Nuneaton Town F.C.

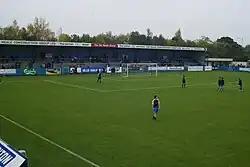
Liberty Way, Nuneaton

The ground share with Nuneaton Rugby Club ('The Nuns') effectively died with the liquidation of Stadiasafe, leaving no formal agreement in place between the two clubs. Having gained sole ownership of the ground, Nuneaton Town Football Club put a deal on the table that would allow the rugby club to play inside the stadium in return for a realistic rate. Under the old agreement, the rugby club paid £35 to hire the pitch, a fee that also covered the use of the floodlights and markings. Since this was previously paid to a sister company (the aforementioned Stadiasafe; owned by the owner of both clubs), the amount paid was immaterial. However, when the football club gained sole ownership, this sparked disagreements over the amount to be paid to the football club by the rugby club to play its games in the stadium.